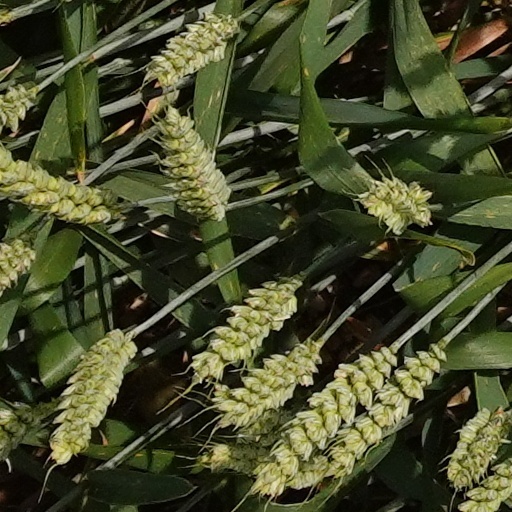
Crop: wheat